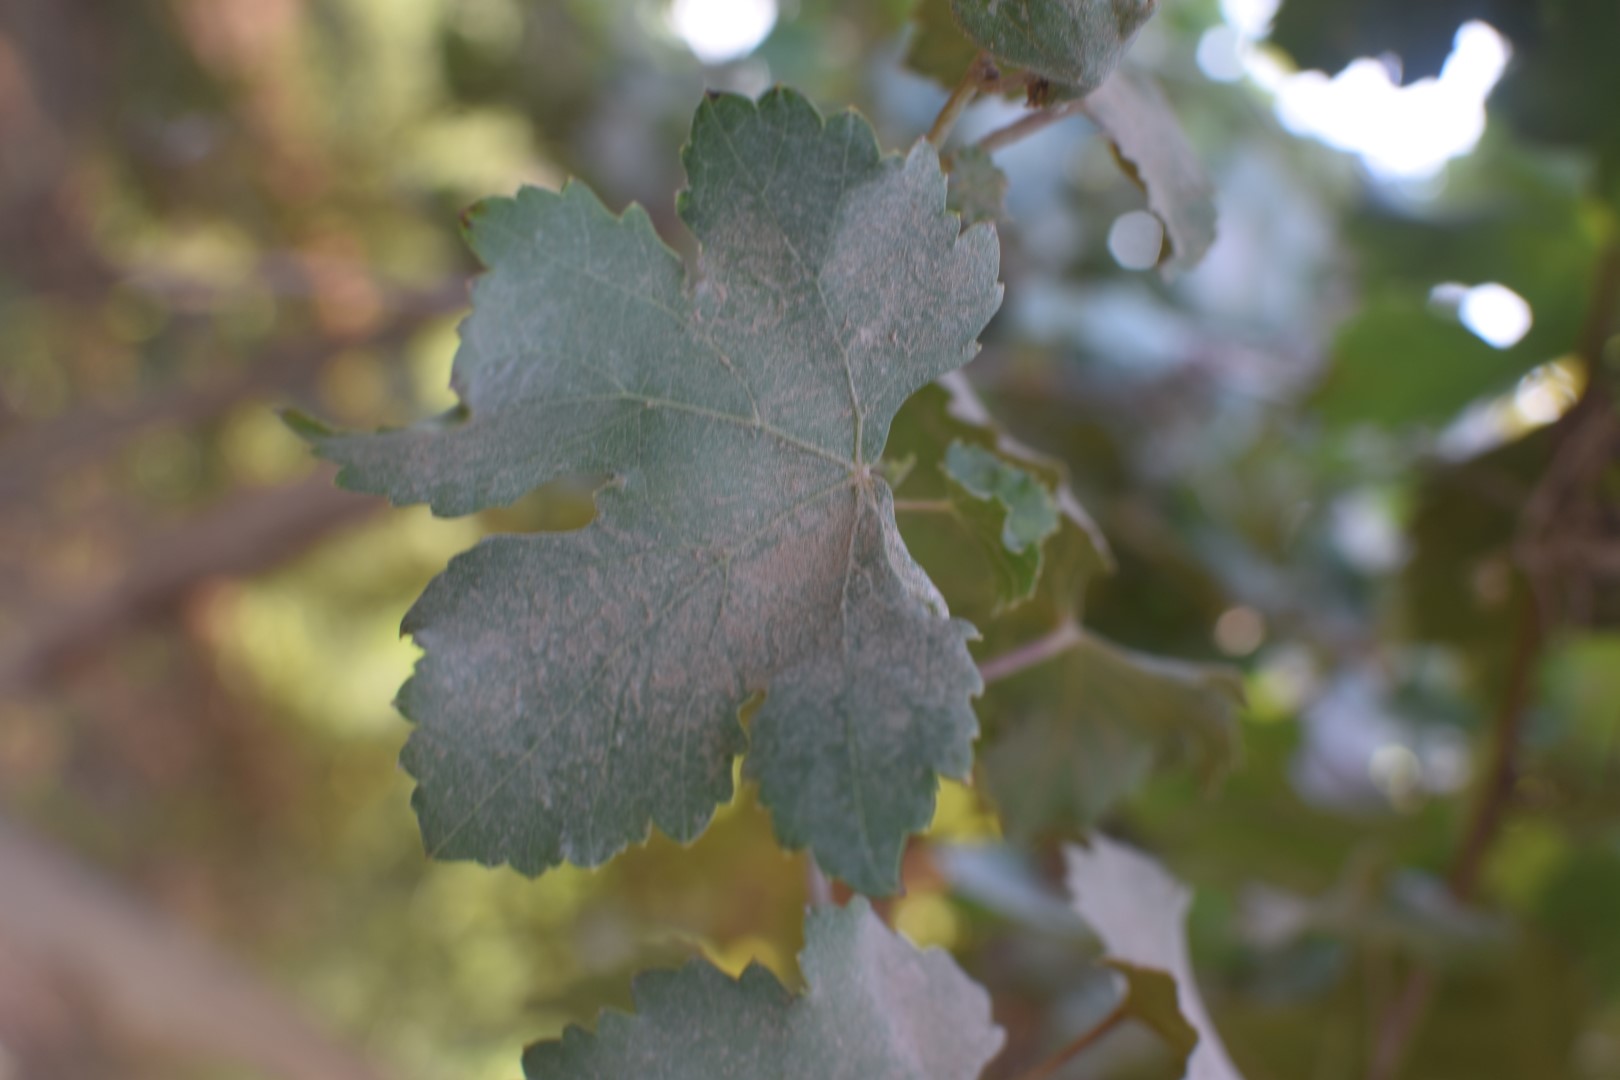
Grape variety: Deas Al-Annz